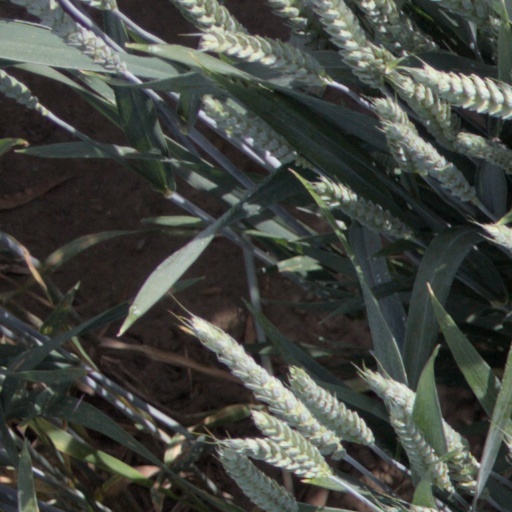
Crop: wheat